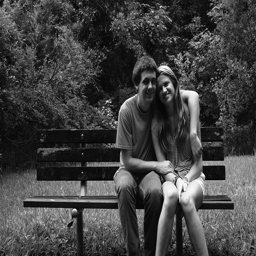
A couple sit smiling together on a bench.
Two people, most likely a couple, are on the bench.
A boy and girl cuddle next to each other on a bench.
A young couple cuddles on a park bench
A man and a woman are cuddling on a park bench.